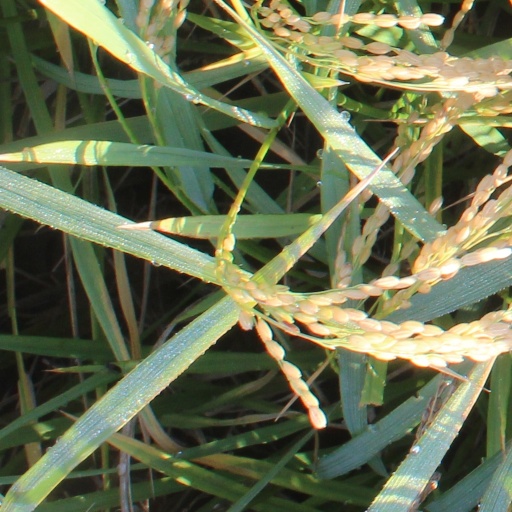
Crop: rice